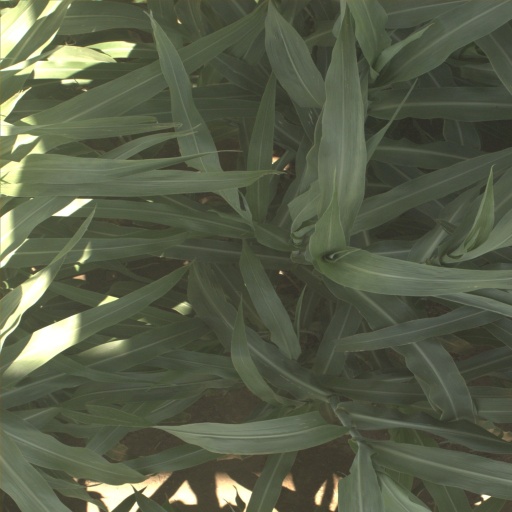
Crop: sorghum